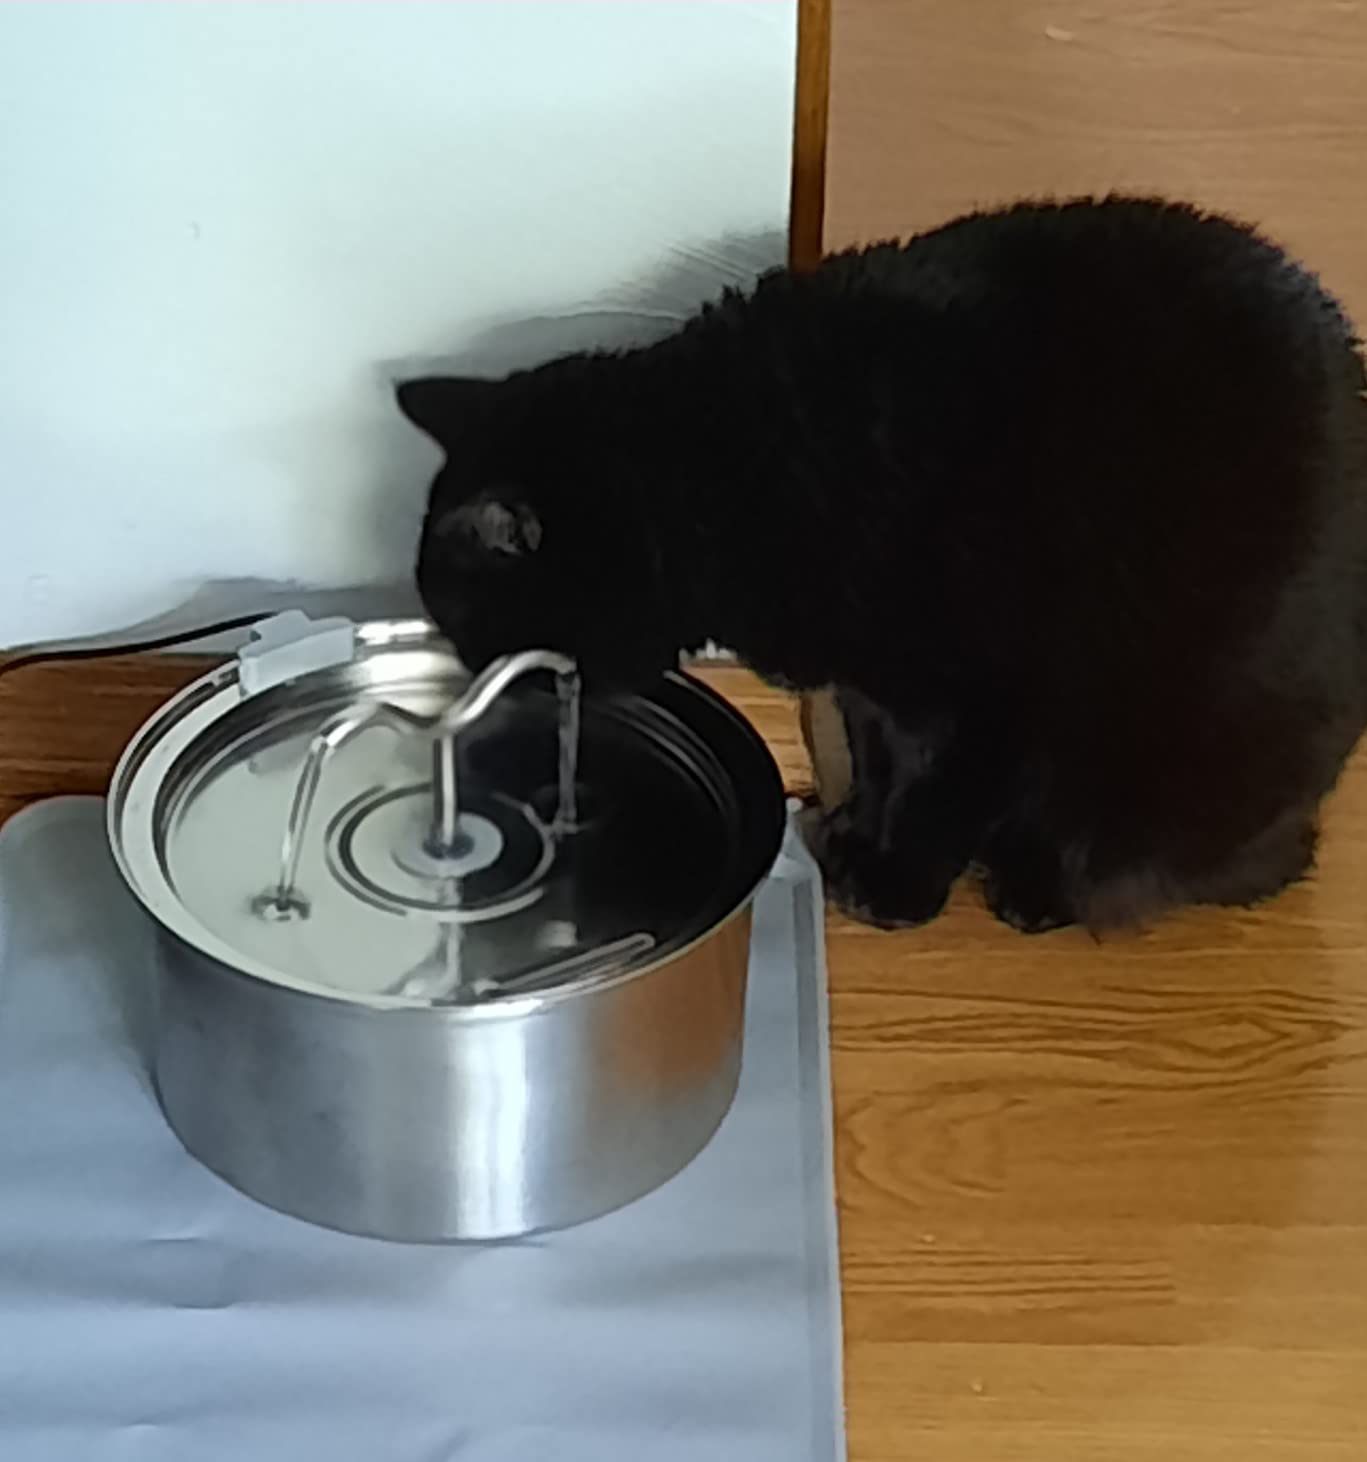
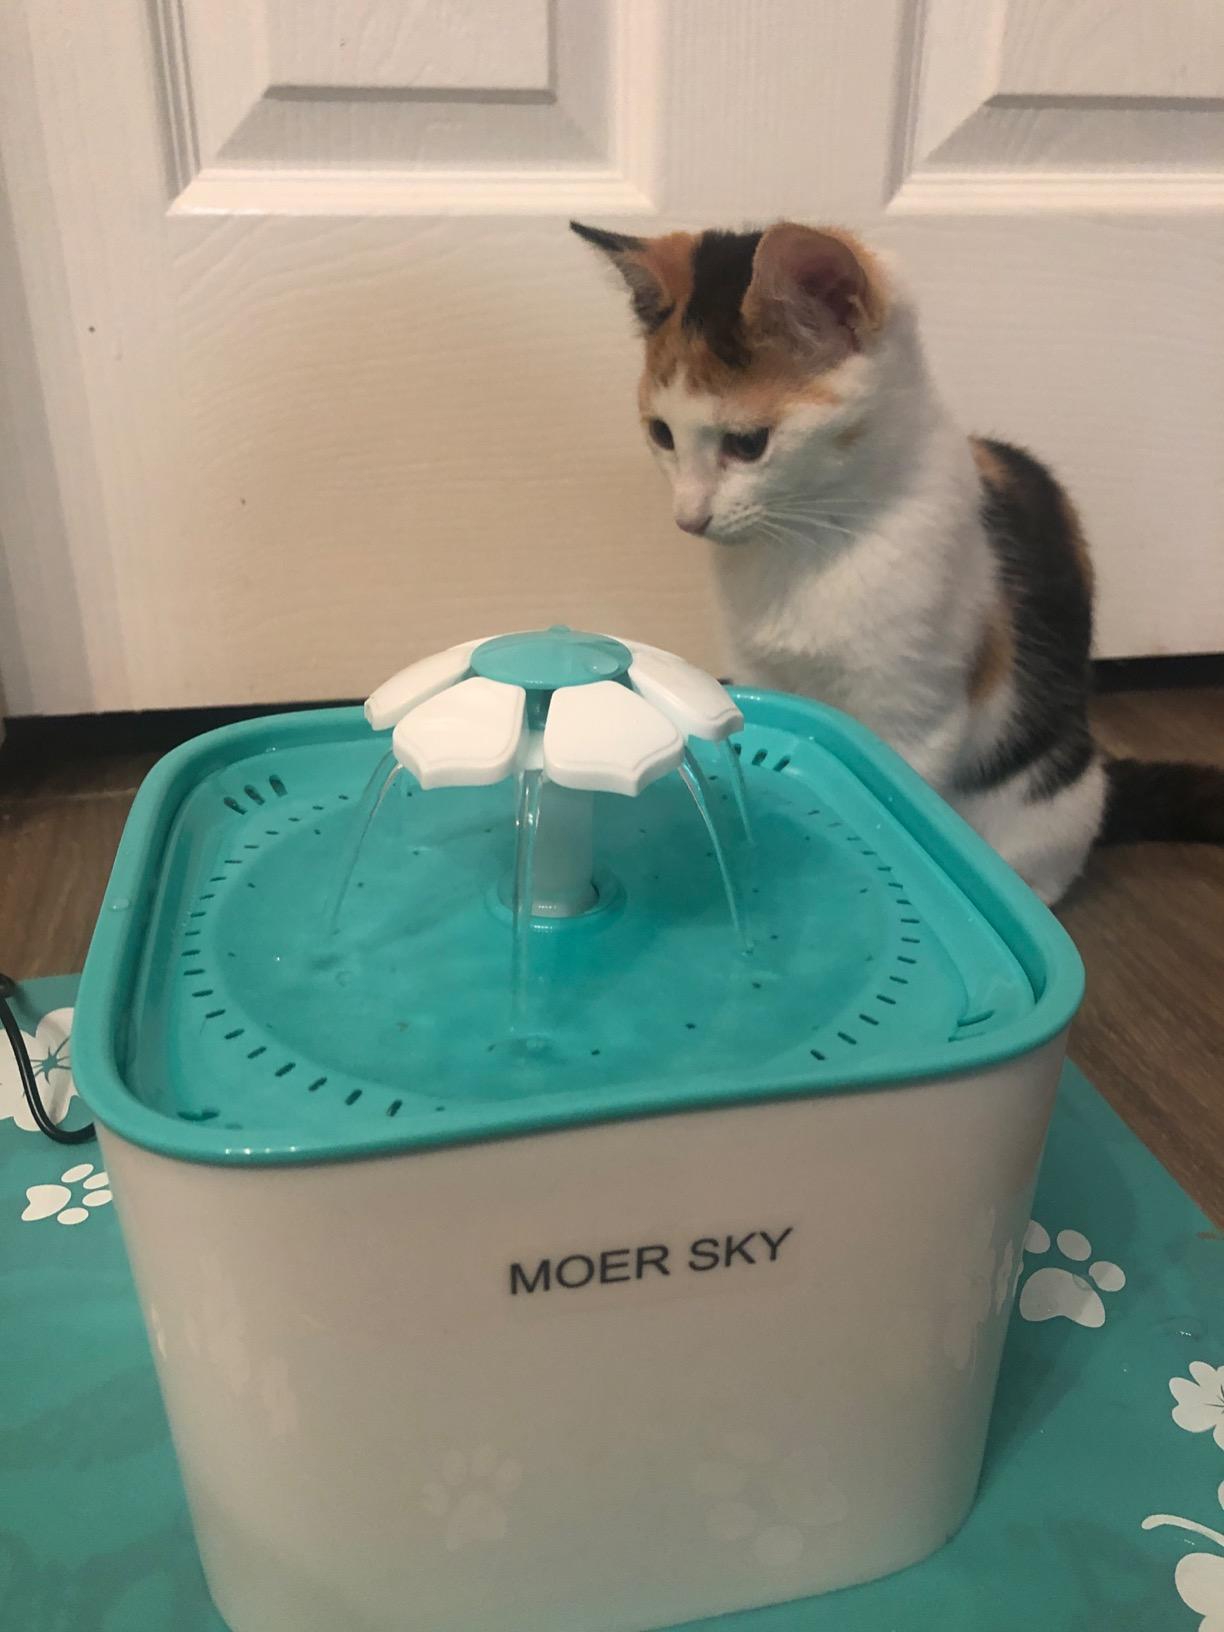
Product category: items_bowl
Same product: no